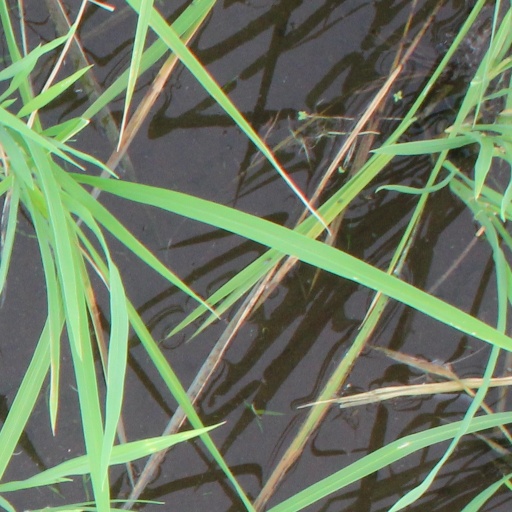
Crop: rice